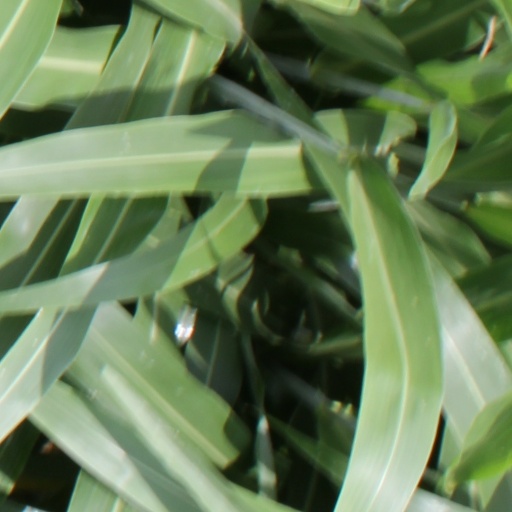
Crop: sorghum